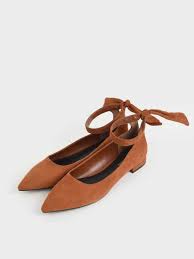
Label: Ballet Flat